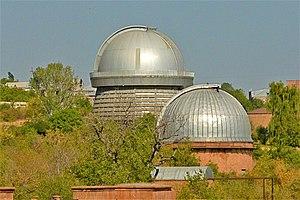
L'Aragatsotn est un marz de l'Arménie situé à l'ouest du pays, dont la capitale est Achtarak. La région est bordée à l'ouest par la Turquie, au nord par le marz de Shirak, au nord-est par celui de Lorri, à l'est par celui de Kotayk, au sud-est par Erevan et enfin au sud par celui d'Armavir.
L’observatoire astrophysique de Byurakan, observatoire de Byurakan, ou observatoire V.A. Ambartsumian, est un observatoire astronomique de l'Académie nationale des sciences de la République d'Arménie. Il est situé sur le versant sud de l'Aragats, à proximité de la localité de Byurakan, dans le marz d'Aragatsotn, en Arménie.